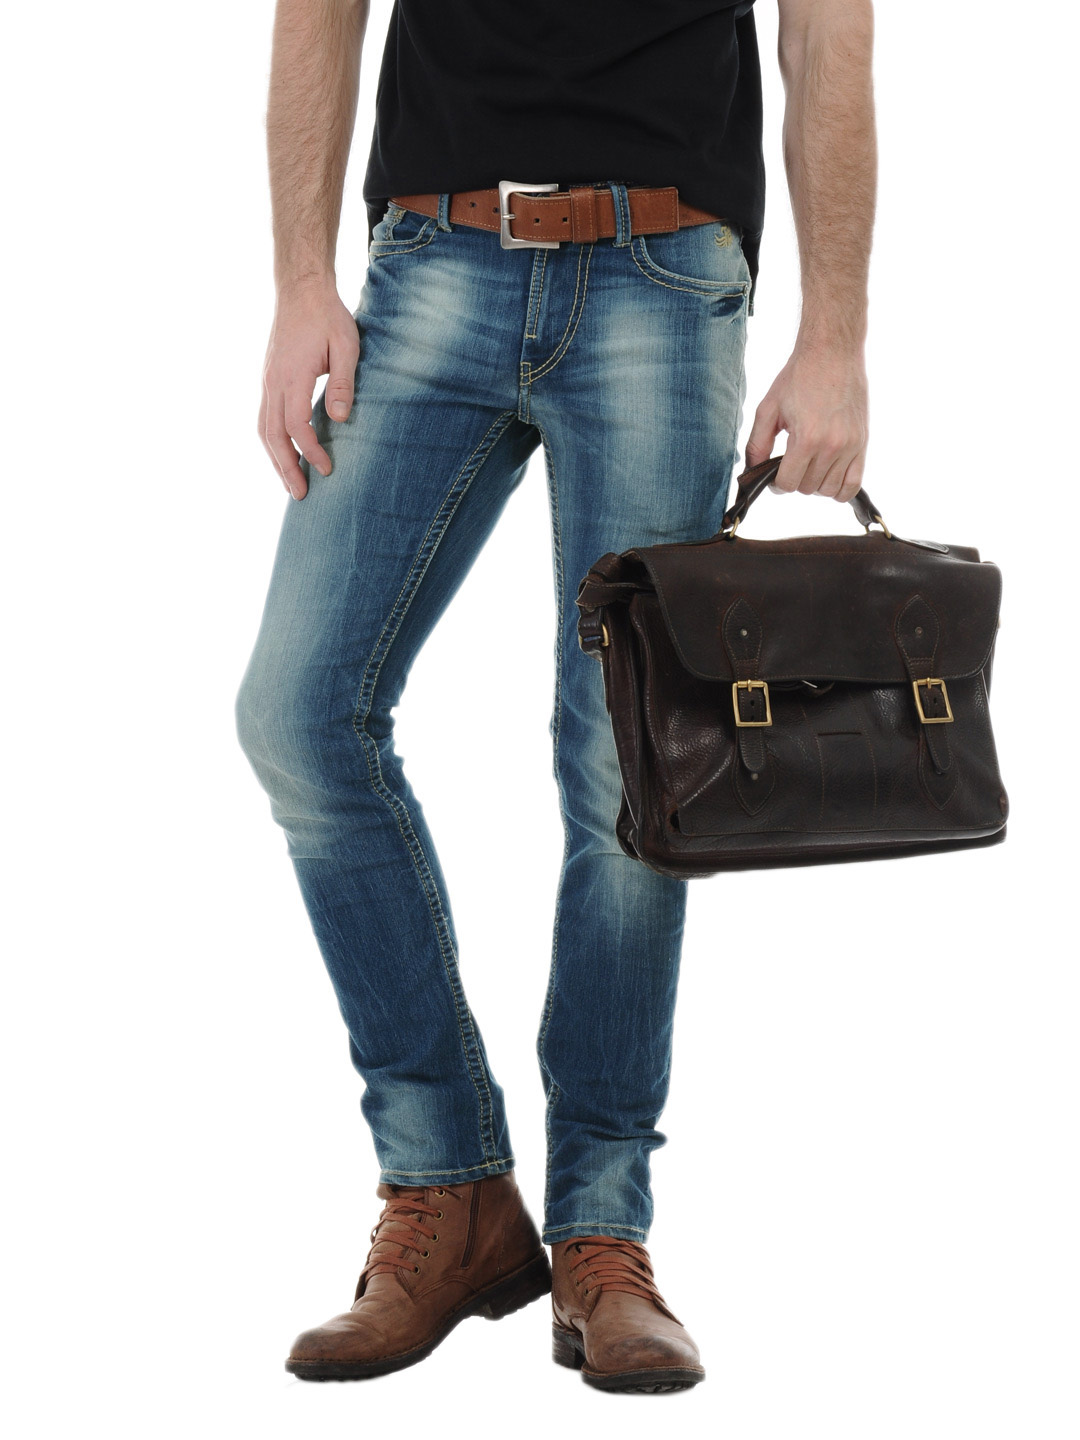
Flying Machine Men Blue Jeans
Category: Apparel / Bottomwear / Jeans
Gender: Men
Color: Blue
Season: Summer 2012
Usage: Casual